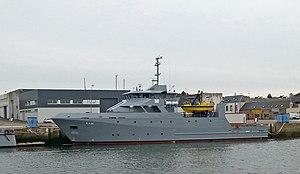
Le BFM (bâtiment de formation de la Marine) Almak en cours de construction à quai à Concarneau.
L’Almak est un navire-école civil français destiné à la formation d'élèves officiers de marines étrangères.